Western Australian Museum

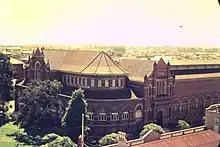

During 1959, the botanical collection was transferred to the new Western Australian Herbarium and the museum and the art gallery became separate institutions. The museum focussed its collecting and research interests in the areas of natural sciences, anthropology, archaeology, and Western Australia's history. Over the 1960s and 1970s, it also began to work in the then-emerging areas of historic shipwrecks and Aboriginal site management.